History of Oklahoma

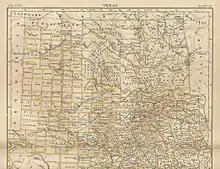
Map of Indian Territory (Oklahoma) 1889. Britannica 9th ed.

The United States entered into two new treaties with the Creeks and the Seminoles. Under these treaties, tribes would sell at least part of their land in Oklahoma to the U.S. to settle other Indian tribes and freemen. This land would be widely called the Unassigned Lands or Oklahoma Country in the 1880s due to it remaining uninhabited for over a decade.